Marvin Matip

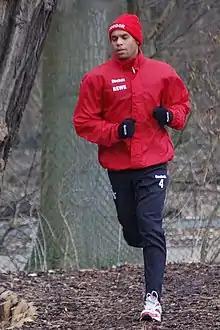
Matip during his time at 1. FC Köln

Marvin Job Matip (born 25 September 1985) is a former professional footballer who played as a centre-back. Born in Germany, he represented the Cameroon national team at international level.